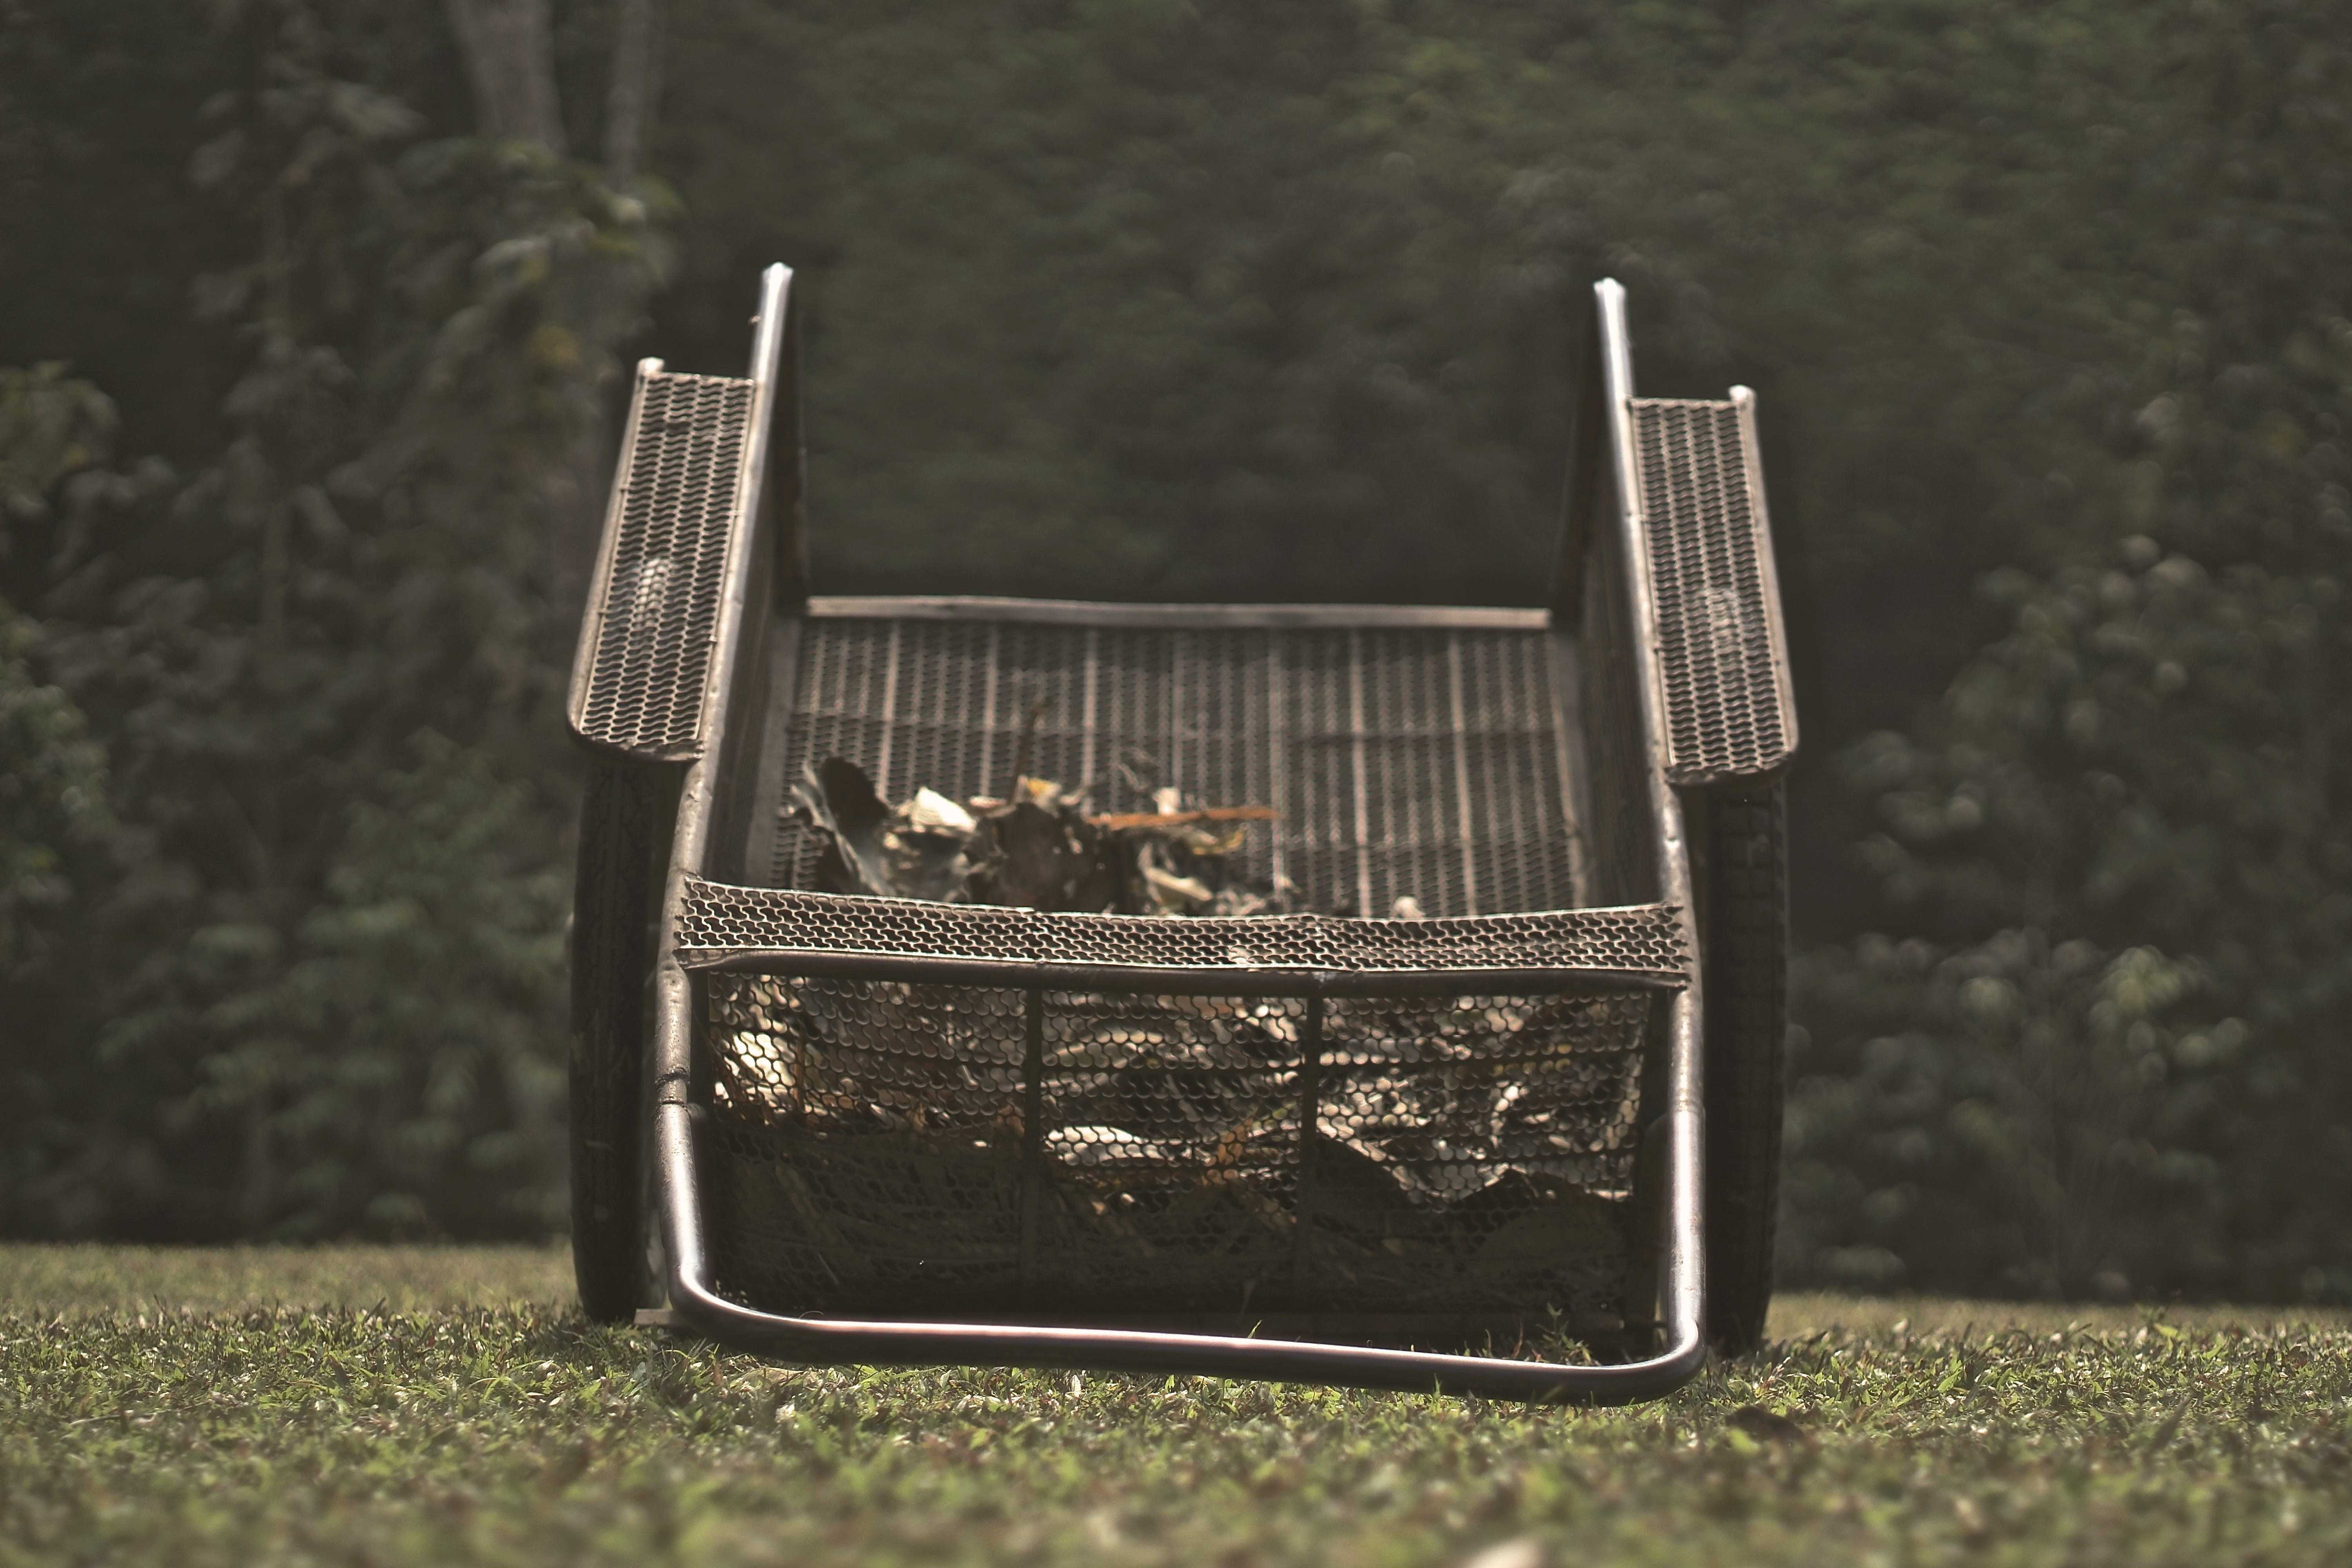
metal, material, silver, plucked string instruments